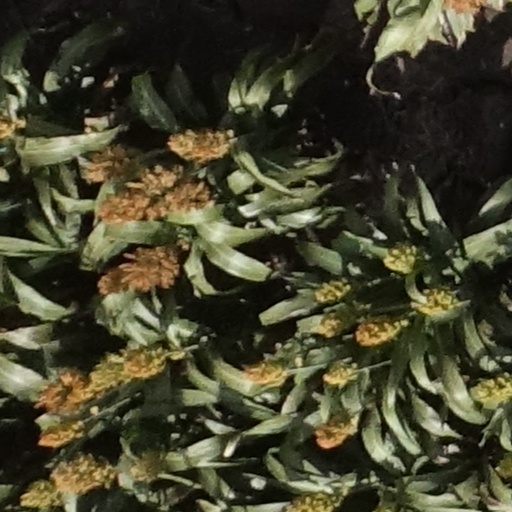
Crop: sorghum